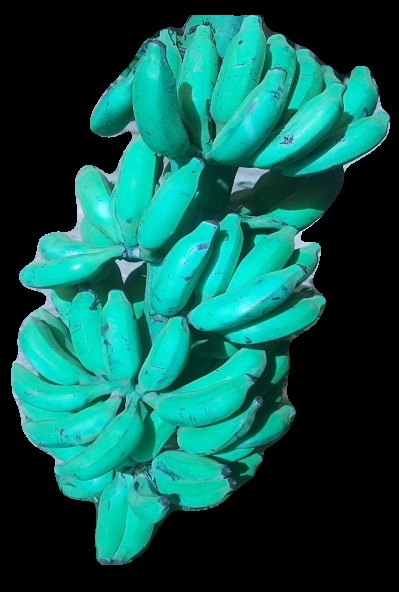
Variety: elakki-bale
Grade: grade3